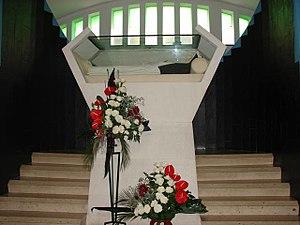
L'église du Sacré-Cœur de Jésus est une église catholique dédiée au culte du Sacré-Cœur de Jésus et qui est située dans la ville d'Ermesinde, municipalité de Valongo, district de Porto, région Nord du Portugal.
Sœur Marie du Divin Cœur est une noble allemande et religieuse de la Congrégation de Notre-Dame de Charité du Bon-Pasteur, née Maria Droste zu Vischering à Münster le 8 septembre 1863 et morte à Porto le 8 juin 1899.